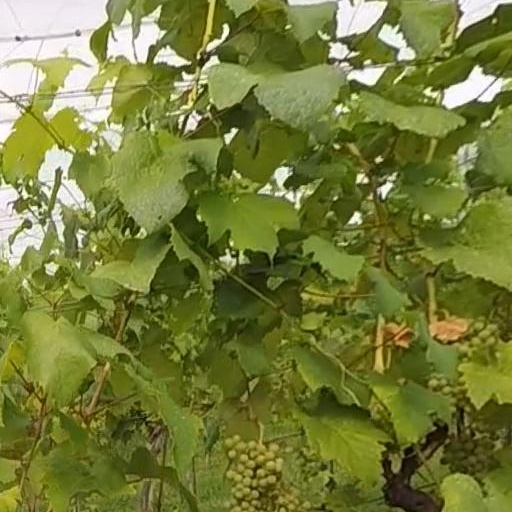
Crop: grape